Answer in natural language. Considering the relative positions, where is brown colour countertop lx with respect to beautiful wall painting? Choose between the following options: left or right
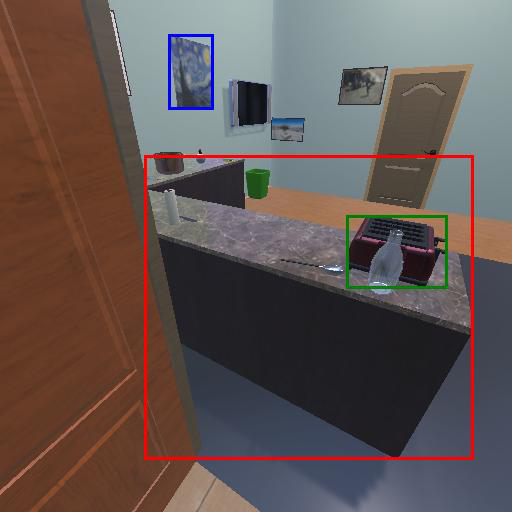
<answer>left</answer>